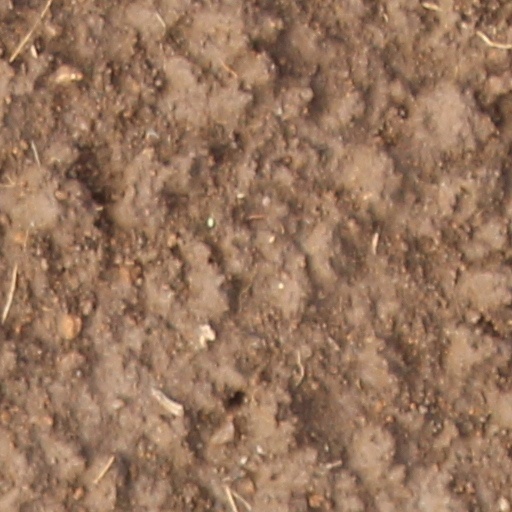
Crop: wheat